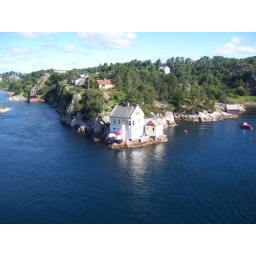
Norwegian house by water